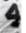
Number: 4